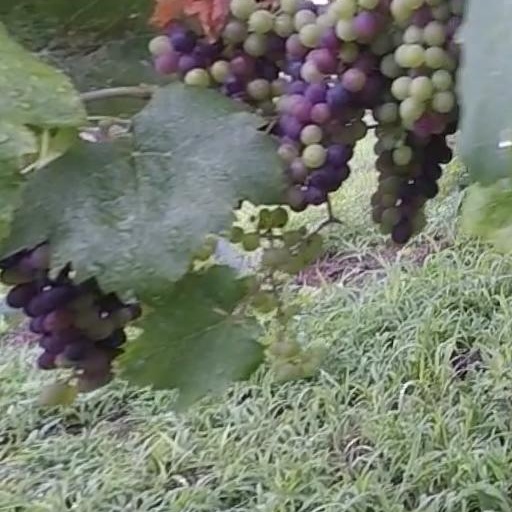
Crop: grape